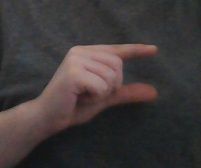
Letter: dal